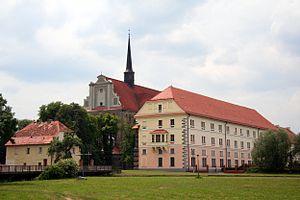
Kamieniec Zabkowicki est un bourg de Basse-Silésie en Pologne, au bord de la Neisse de Klodzko.